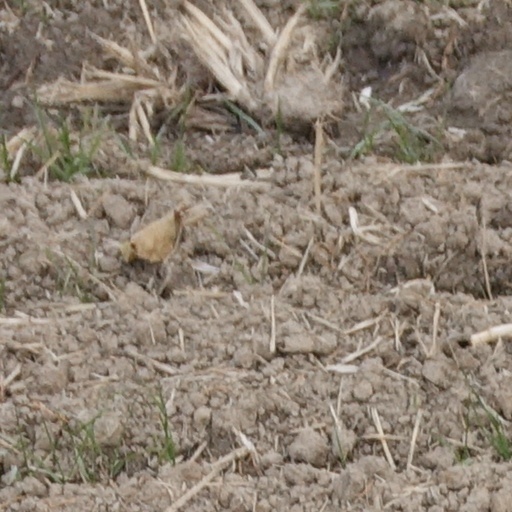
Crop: wheat